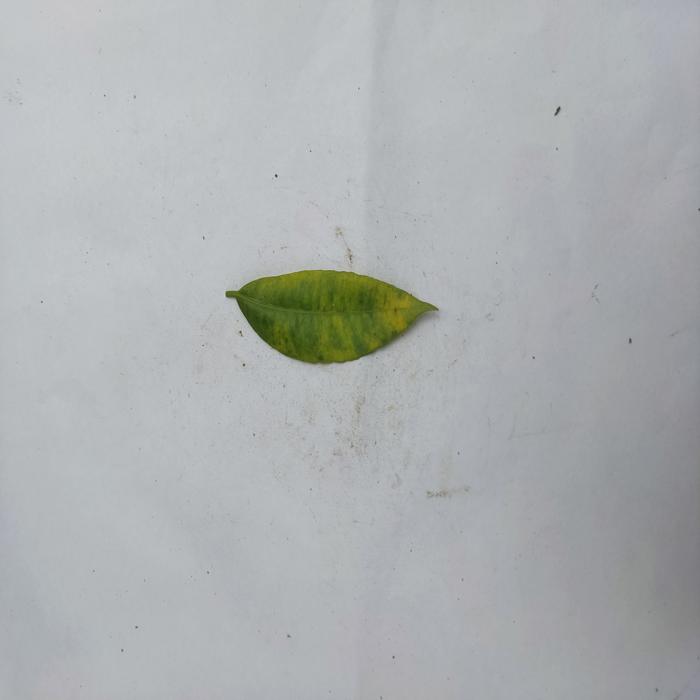
Crop: Hog Plum
Leaf condition: Anthracnose